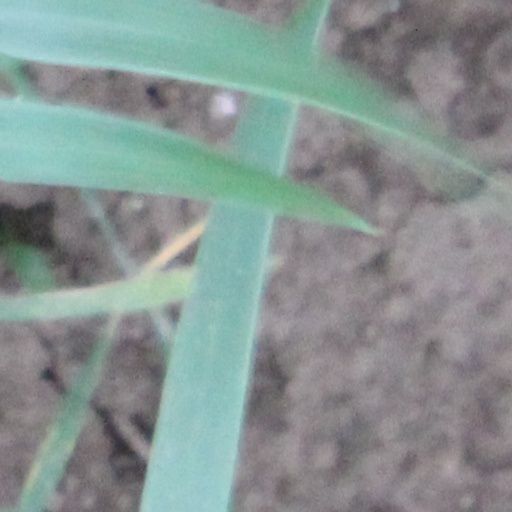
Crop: wheat